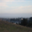
Label: cloud